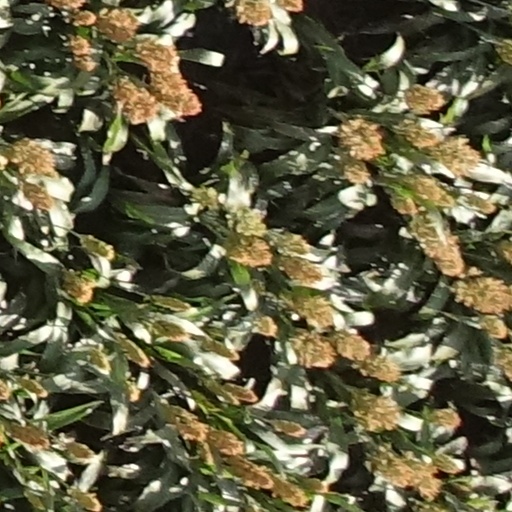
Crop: sorghum